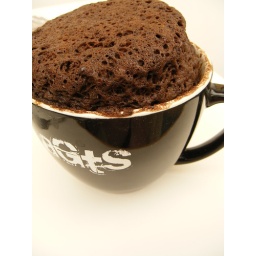
A cake in a mug